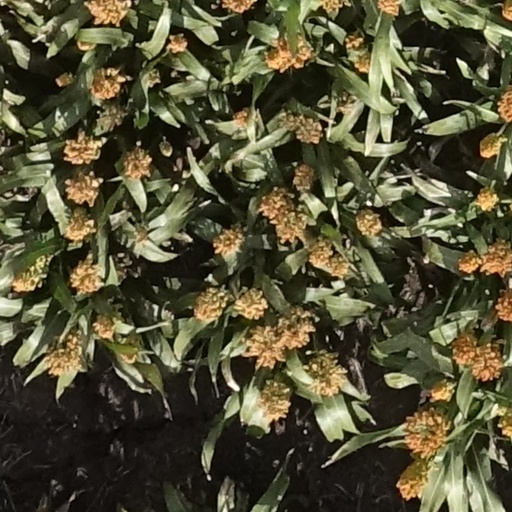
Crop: sorghum